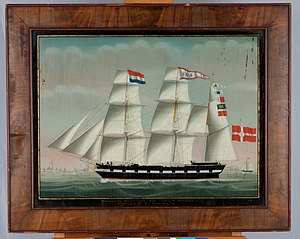
Fokkemast
Barken Bürgermeister Jensen af Kiel med bovspryd, fokkemast, stormast og mesanmast
En fokkemast er i skibsterminologi betegnelsen for den forreste mast på et flermastet skib.